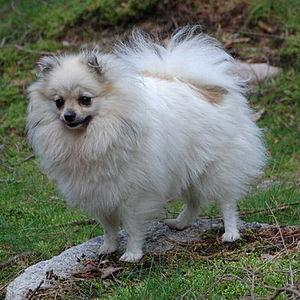
Le petit spitz est une variété de taille du spitz allemand, race de chien originaire d'Allemagne. Il s'agit de la variété de taille la plus petite après le spitz nain, elle admet toutes les couleurs de robe du spitz allemand.